Nilópolis Futebol Clube

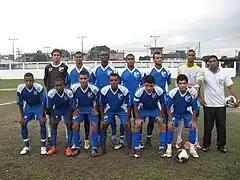
Team photo from the 2009 season

Nilópolis Futebol Clube, commonly known as Nilópolis, is a Brazilian football club based in Nilópolis, Rio de Janeiro state.